Food photography

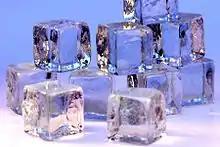
Artificial ice cubes are used in place of real ones in situations where they would melt

Ice cubes used in shoots are made of acrylic, so they do not move or melt during the shoot, which may take place under hot studio lighting. Prior to the widespread availability of acrylic cubes starting in the 1970s and 1980s, glass ice cubes served the same purpose. Fresh-looking bubbles on the surface of drinks are created by applying a mixture of the drink and detergent to the surface with an eyedropper. White glue may be used in lieu of milk, and a mixture of brewed coffee and water instead of tea.